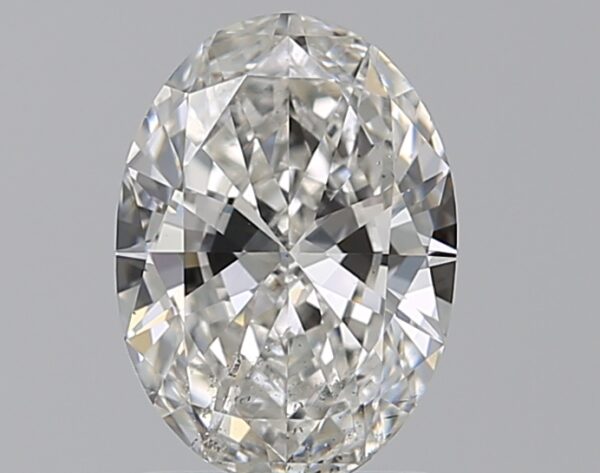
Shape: oval
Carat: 1.2
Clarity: SI1
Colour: G
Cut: VG
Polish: EX
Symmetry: VG
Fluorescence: F
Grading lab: GIA
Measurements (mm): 8.43 x 6.05 x 3.44